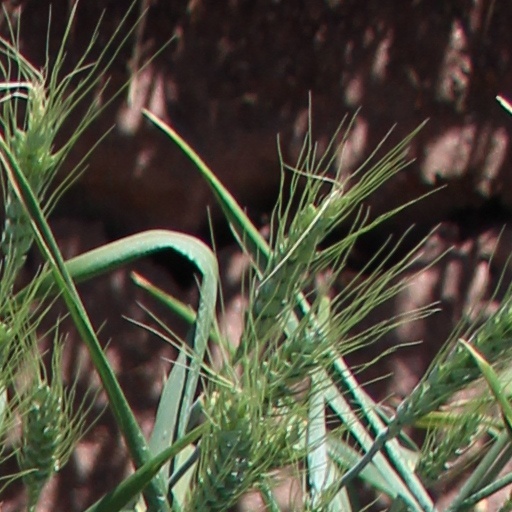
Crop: wheat